David Gray (British musician)

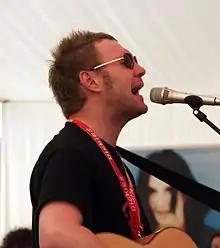
Gray performing an acoustic set on 17 August 2003

The album was No. 1 on the UK Albums Chart, two years and five months after its original release, spending a total of 151 weeks on the chart. Aside from "Please Forgive Me", which charted at No. 72 on the UK Singles Chart, all other single releases charted within the Top 20.